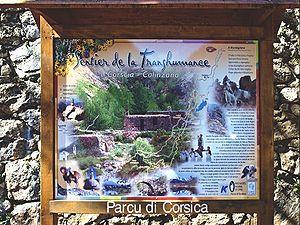
Le Sentier de la transhumance est le nom donné au chemin qui aurait relié jadis Aléria à Galéria, la façade orientale à la façade occidentale de la Corse. Ce n'étaient en fait que des tronçons isolés et non un parcours emprunté dans sa globalité.